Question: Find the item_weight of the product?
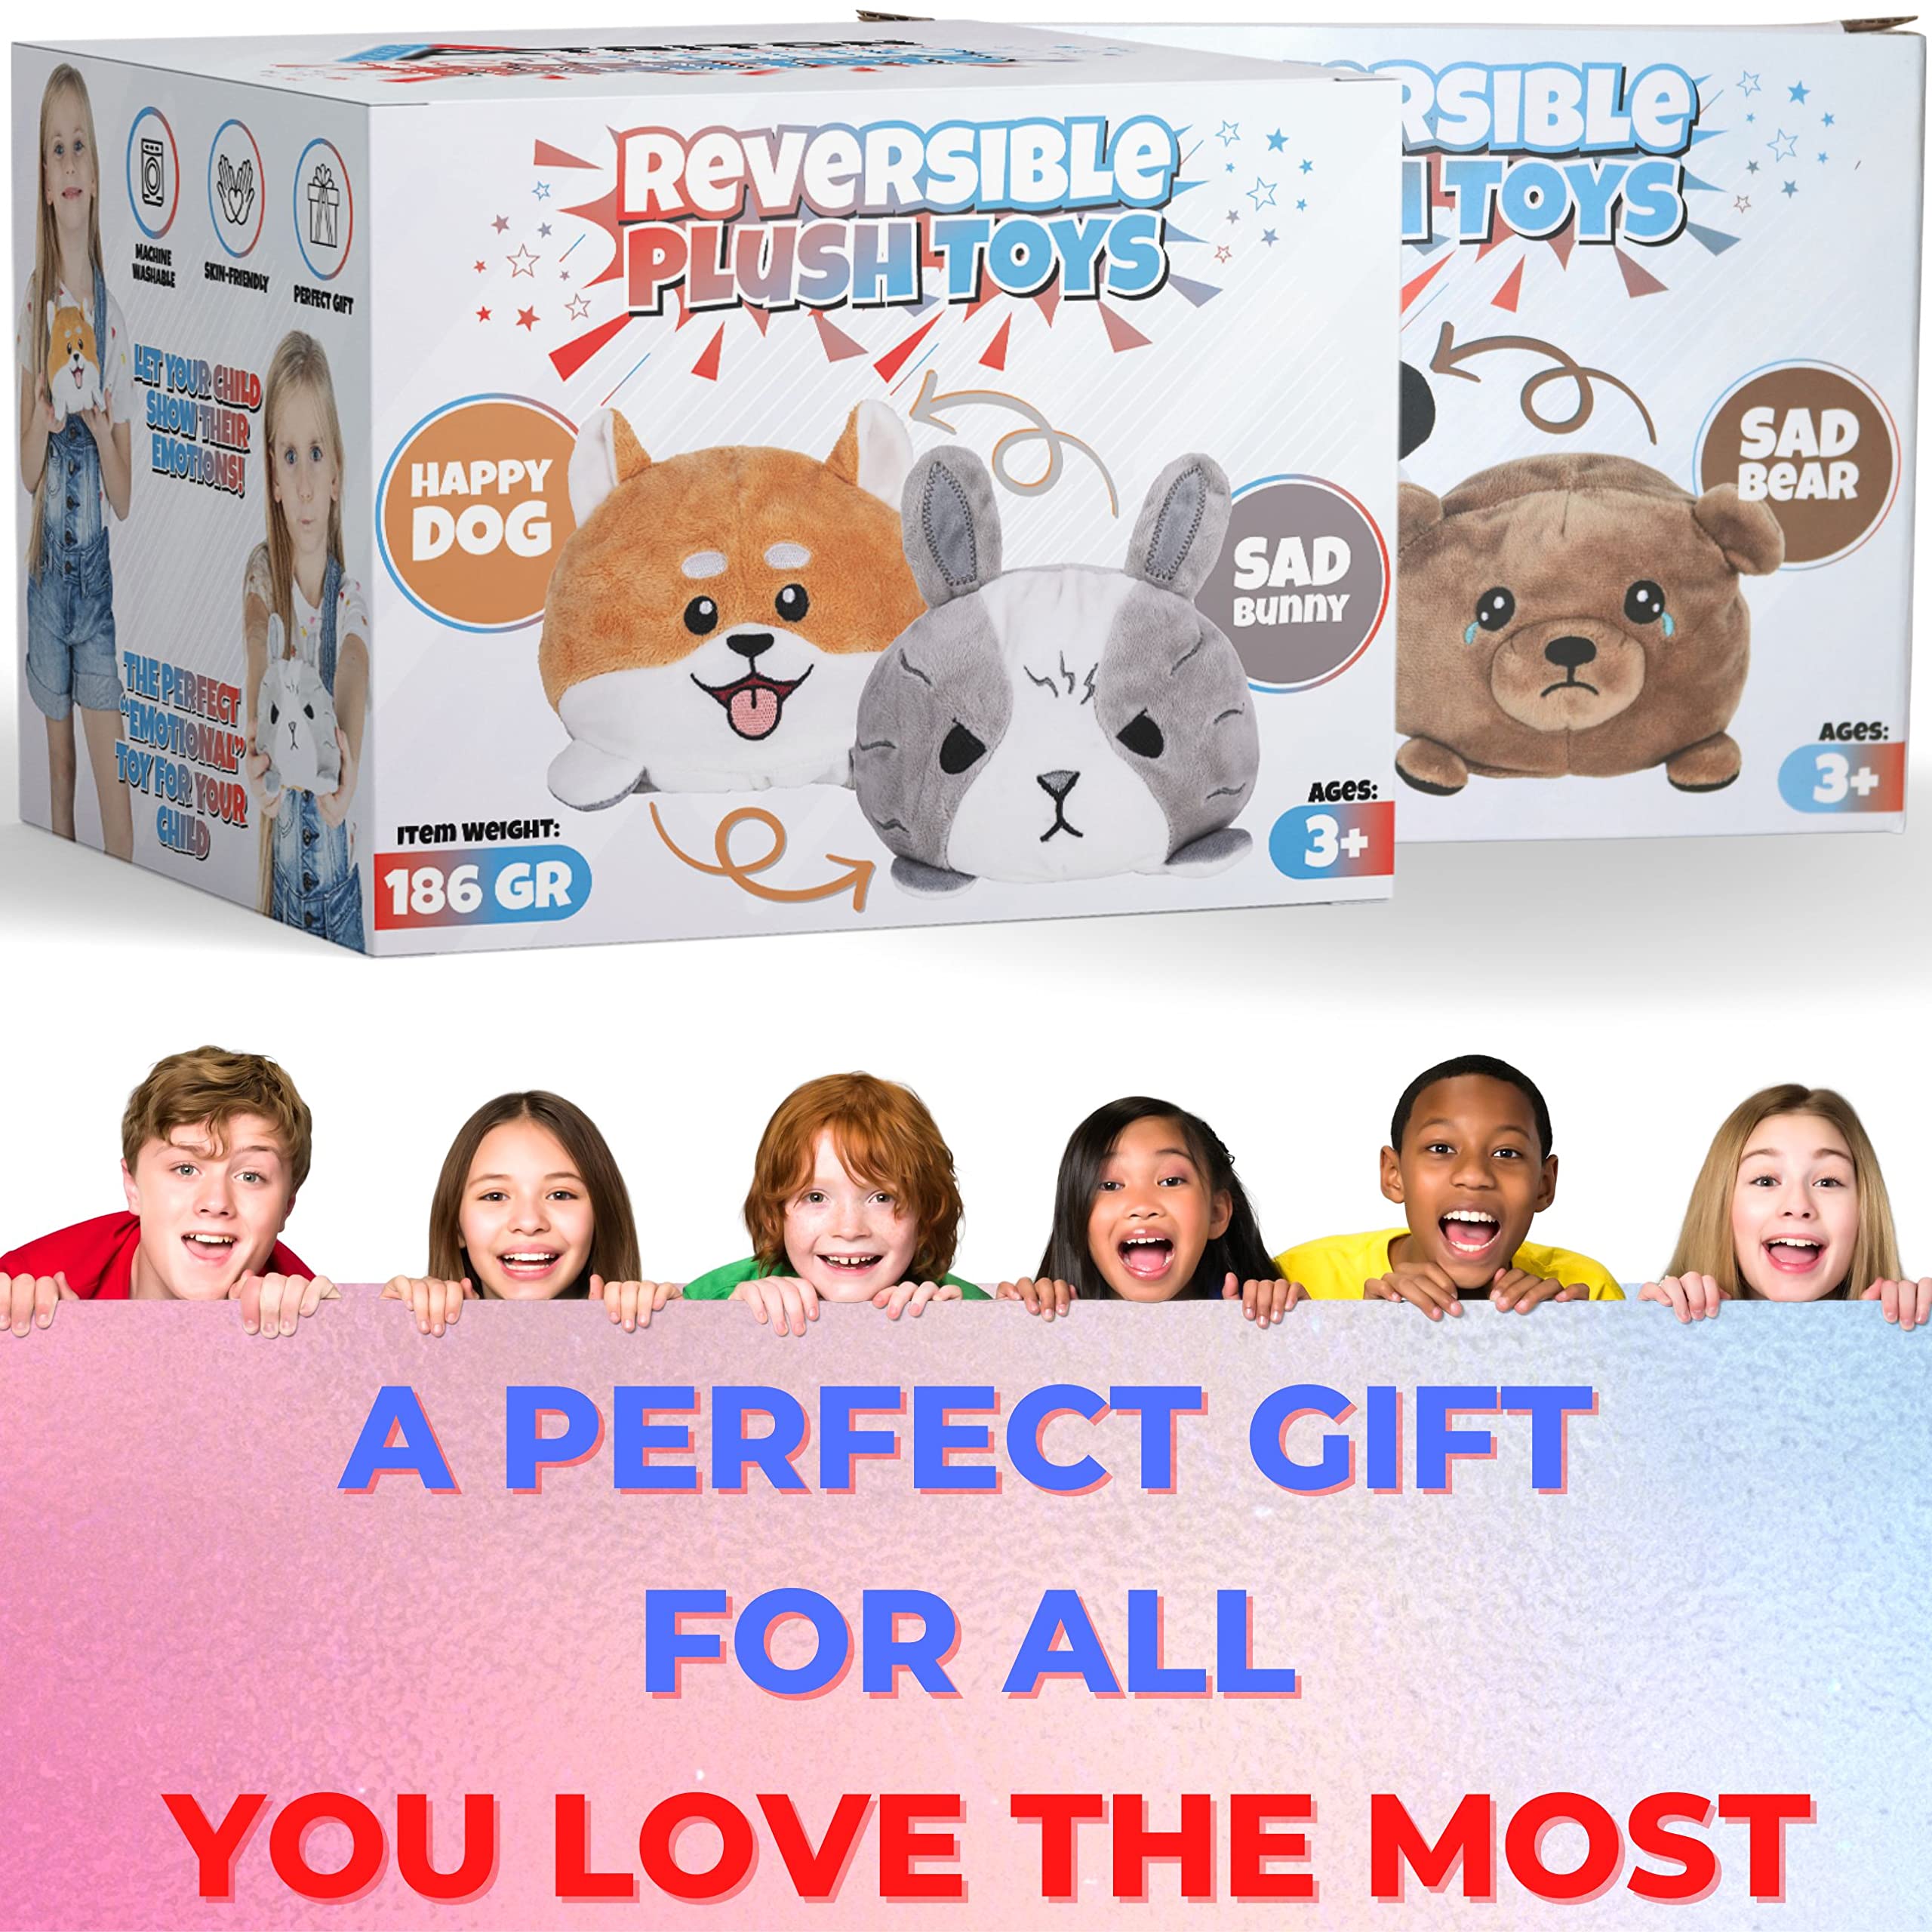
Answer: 186.0 gram